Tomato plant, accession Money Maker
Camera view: vertical (180 deg); turntable rotation: 300 degrees
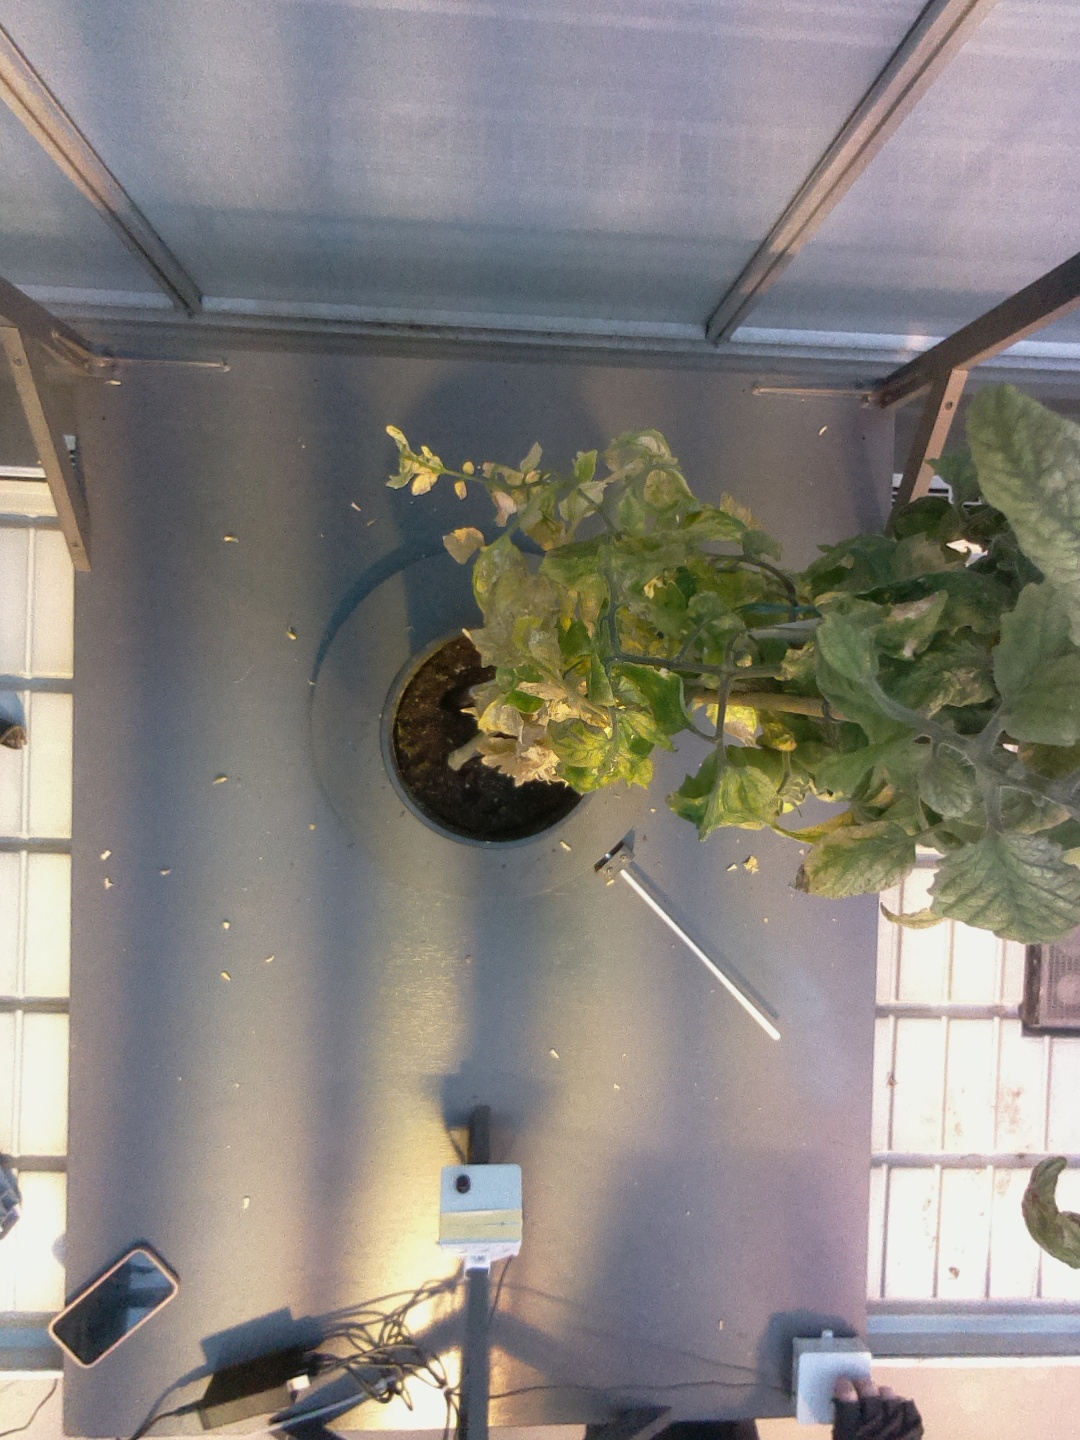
BBCH growth stage 82: 20%-30% of fruits show typical fully ripe color